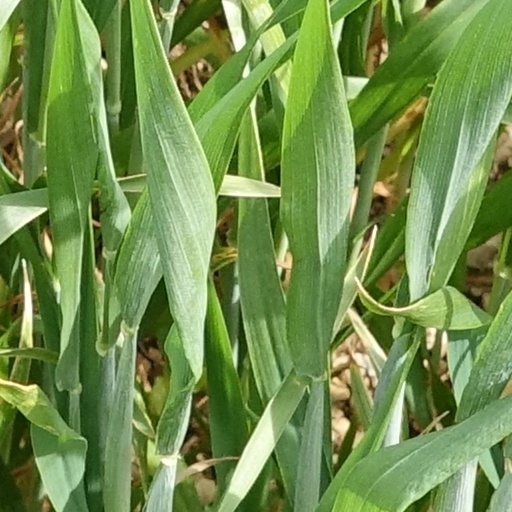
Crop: wheat